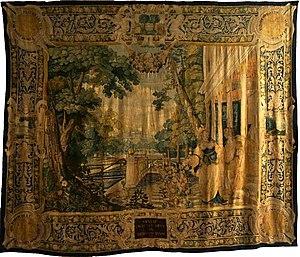
Fabrication française de la fin du XVIIe siècle, provient du château d'Hauteville dans l'Aisne. Sur le thème du Cantique des cantiques.